2015 Football League Cup final

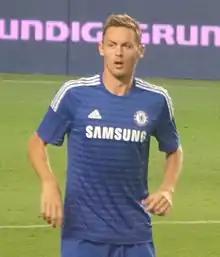
Chelsea midfielder Nemanja Matić was suspended for the final

Chelsea midfielder Nemanja Matić was suspended for the final, due to a two-match ban he received for pushing over Burnley's Ashley Barnes in a league match on 21 February 2015. Another central midfielder for the club, John Obi Mikel, missed the match through a knee injury. Due to Matić's absence, Kurt Zouma – usually a central defender – moved into defensive midfield, with Gary Cahill introduced into Zouma's previous position. Chelsea made four other changes from their draw with Burnley: Petr Čech started in goal in place of Thibaut Courtois, César Azpilicueta at left-back instead of Filipe Luís, and Ramires and Willian came into the midfield at the expense of Juan Cuadrado and Oscar. Chelsea set up with a three-man attack, with Eden Hazard and Willian wide of Diego Costa.